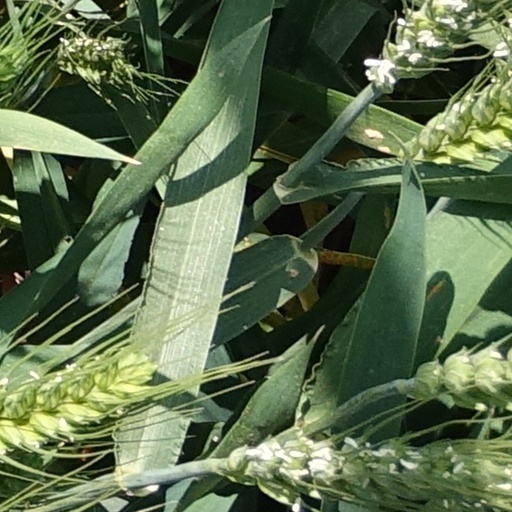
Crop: wheat